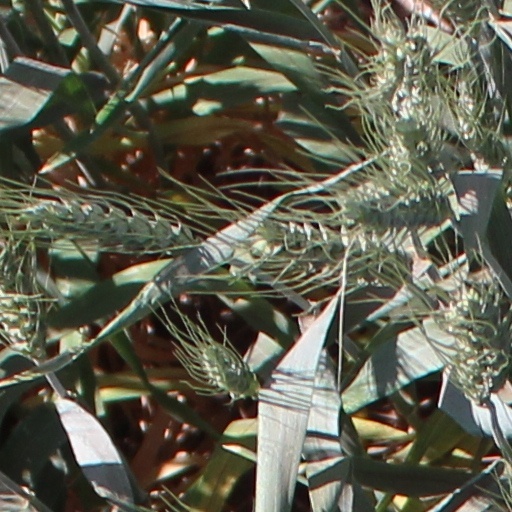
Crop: wheat